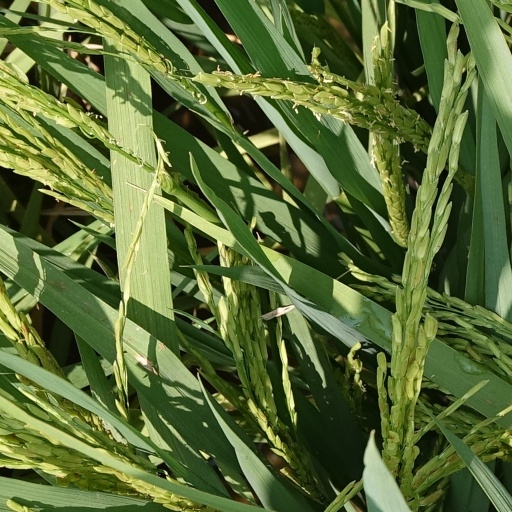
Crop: rice